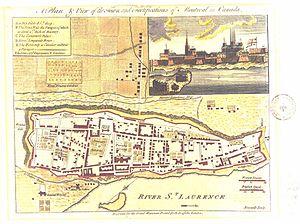
1760 Montréal et ses fortifications , Bennett
L'Îlot Normandin était un îlot situé dans le fleuve Saint-Laurent, juste en face de Montréal à environ 100 mètres au large de la Pointe-à-Callière. Il fut très tôt intégré au port de Montréal, puis fut ensuite relié à Montréal par une digue qui deviendra le quai Alexandra.